Eveleigh Chief Mechanical Engineer's office

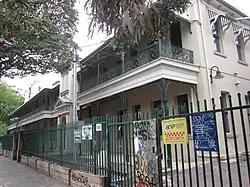
Eveleigh Chief Mechanical Engineer's office

The Eveleigh Chief Mechanical Engineers office is a heritage-listed former engineer's office and now unused building located at Main Suburban railway line in the inner western Sydney suburb of Redfern in the City of Sydney local government area of New South Wales, Australia. The building fronts 505 Wilson Street, opposite Shepherds Lane, Eveleigh. It was built in 1887. It is also known as Eveleigh Chief Mechanical Engineers office and movable relics and Sydney Technology Park. The property is owned by Transport for NSW, an agency of the Government of New South Wales. It was added to the New South Wales State Heritage Register on 2 April 1999.